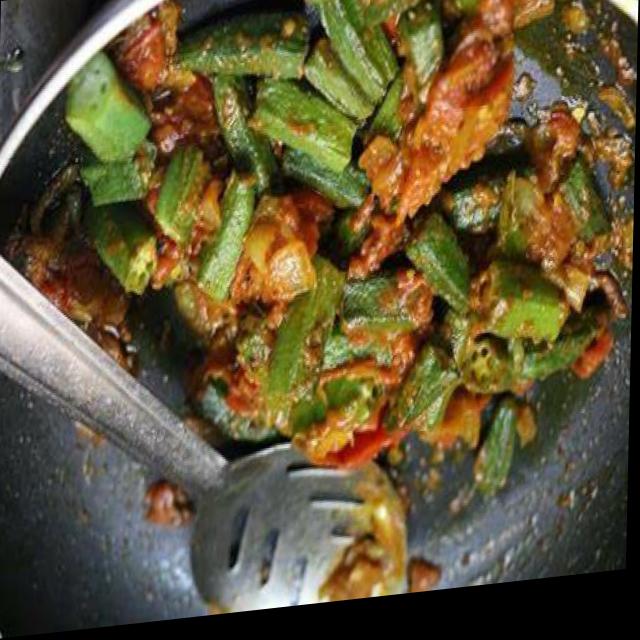
Dish: bhindi_masala